Barbara Ketcham Wheaton

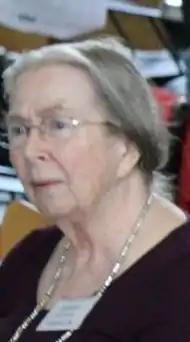
Barbara Ketcham Wheaton at the Oxford Food Symposium in 2012

Barbara Ketcham Wheaton (born in 1931 as Barbara Van Sciver Ketcham; Philadelphia) is an American writer and food historian. Since 1990, she has been honorary curator of the culinary collection at the Schlesinger Library, Radcliffe College, one of the largest collections in the United States of books and manuscripts relating to cooking and the social history of food.